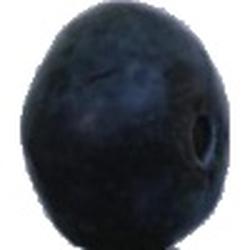
Label: Blueberry